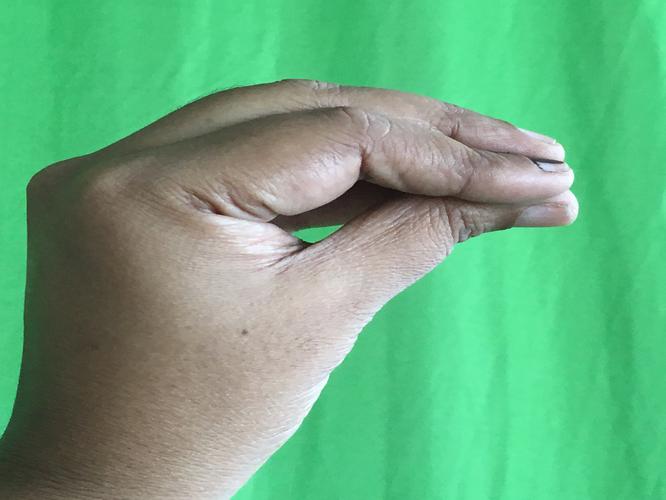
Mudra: Mukulam
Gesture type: single_hand